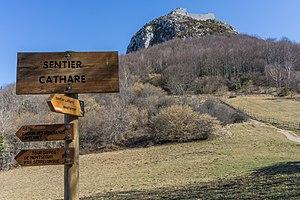
Le col de Montségur est un col routier des Pyrénées dans l'Est du département de l'Ariège, sur la commune de Montségur en contrebas du château de Montségur, au sud de Lavelanet.
Le château de Montségur, construit en 1206, est un château qualifié de « cathare », situé dans la commune de Montségur, dans le département français de l'Ariège et la région Occitanie.